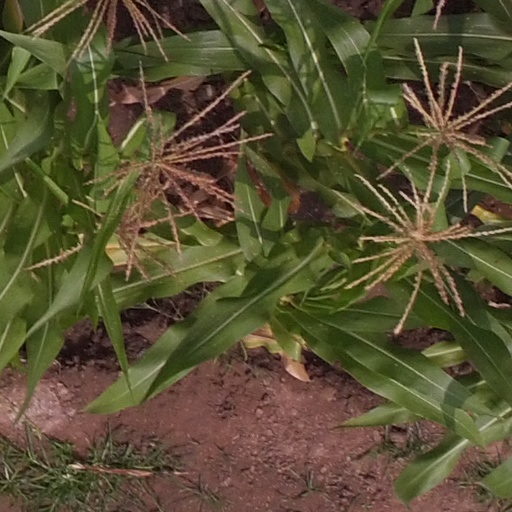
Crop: maize; corn